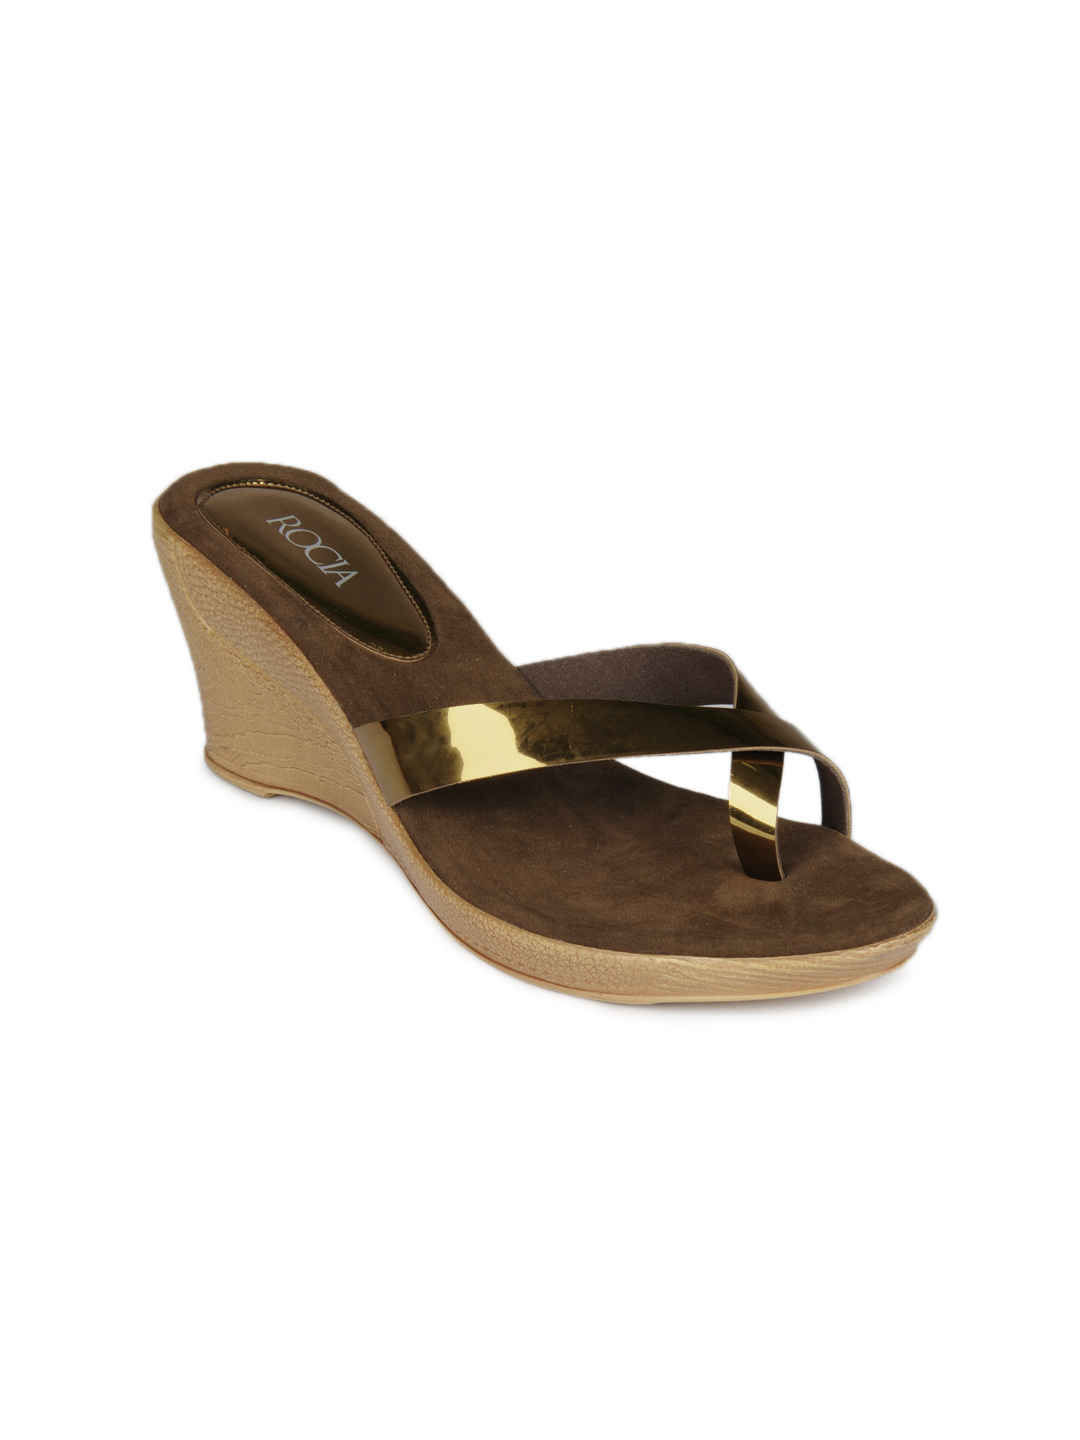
Rocia Women Gold Toned & Brown Wedges
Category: Footwear / Shoes / Heels
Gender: Women
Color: Gold
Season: Winter 2012
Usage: Casual